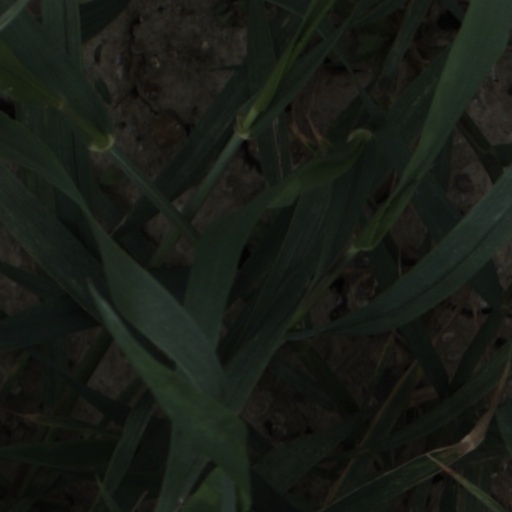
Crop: wheat